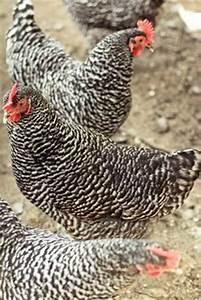
chicken